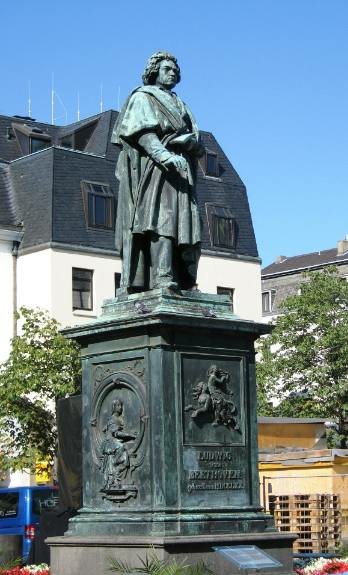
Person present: No